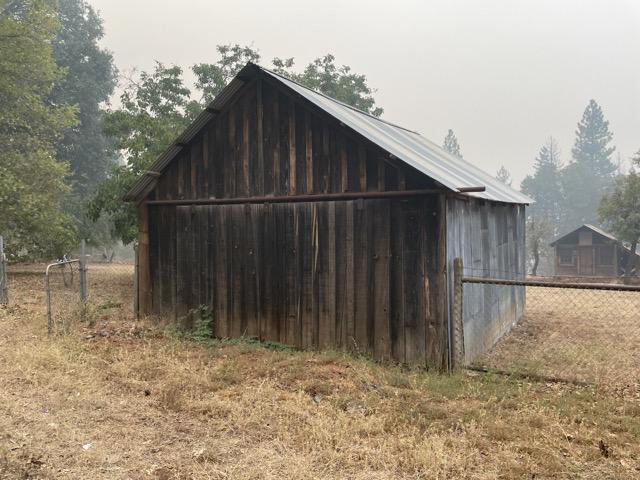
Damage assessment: no_damage